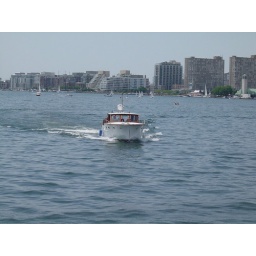
boat in lake ontario